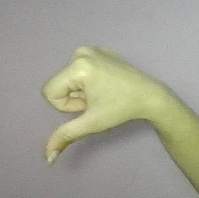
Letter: waw